Crash (South Korean band)

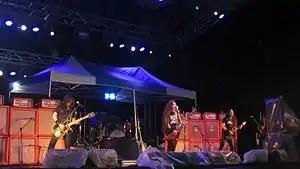
Crash, 2016 Busan International Rock Festival

Crash is a South Korean thrash metal band from Seoul.